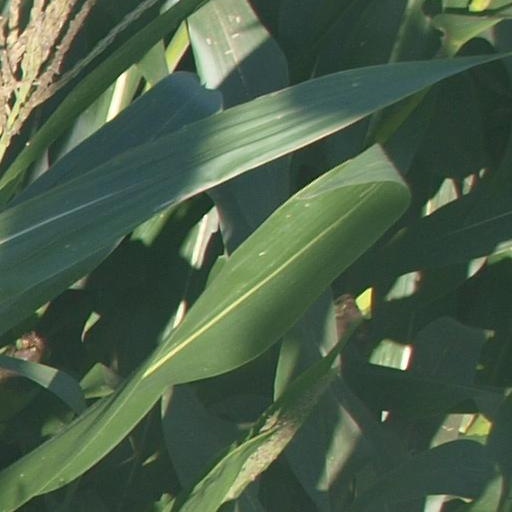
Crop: maize; corn